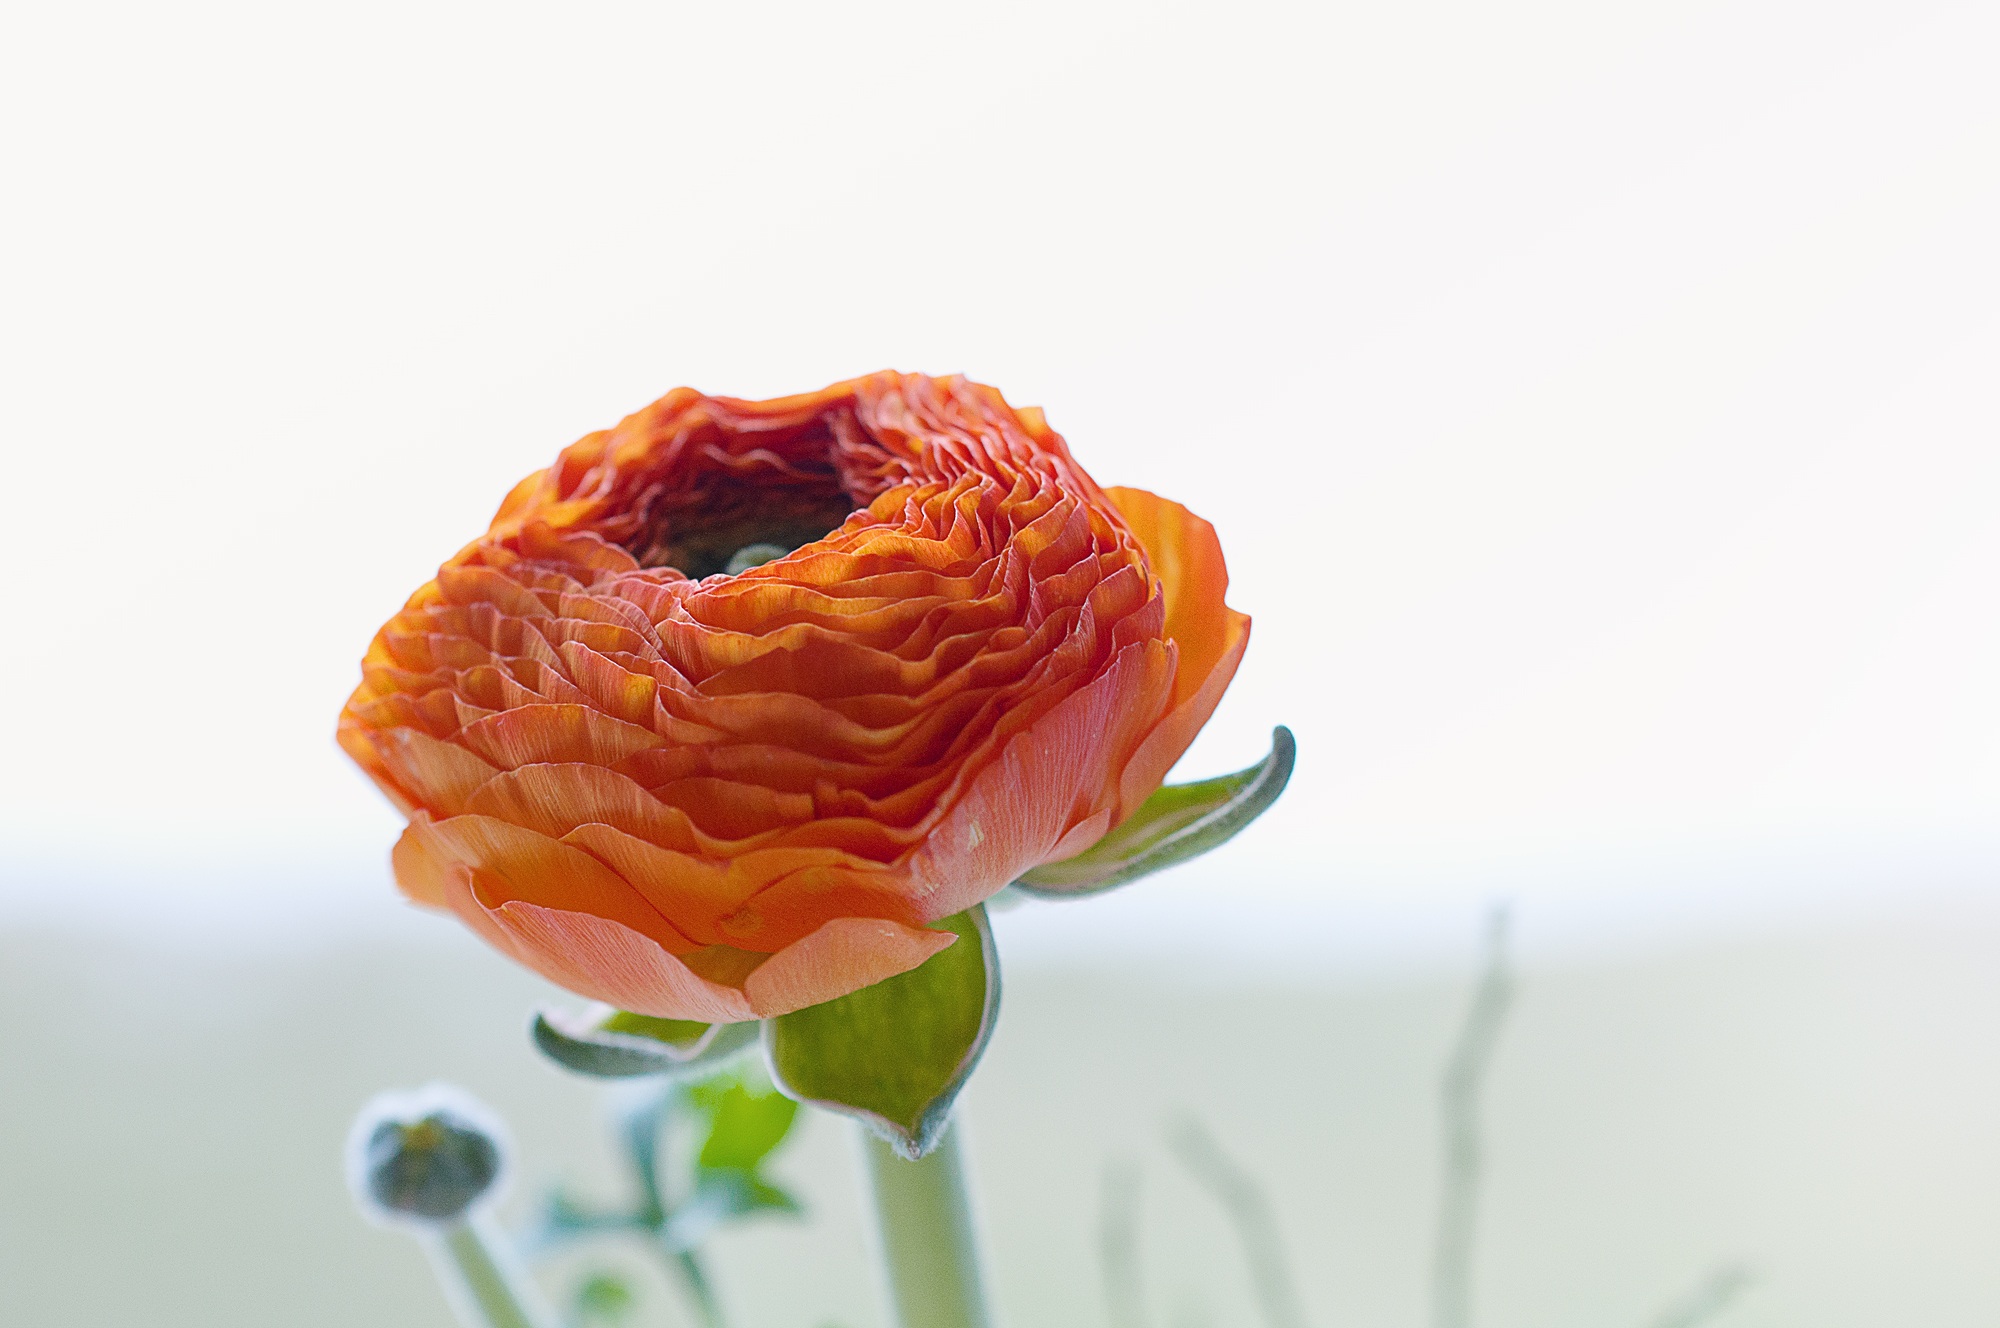
blossom, plant, flower, petal, bloom, rose, orange, red, produce, close, flora, close up, petals, beautiful, poppy, gorgeous, ranunculus, macro photography, flowering plant, rose family, intense color, land plant